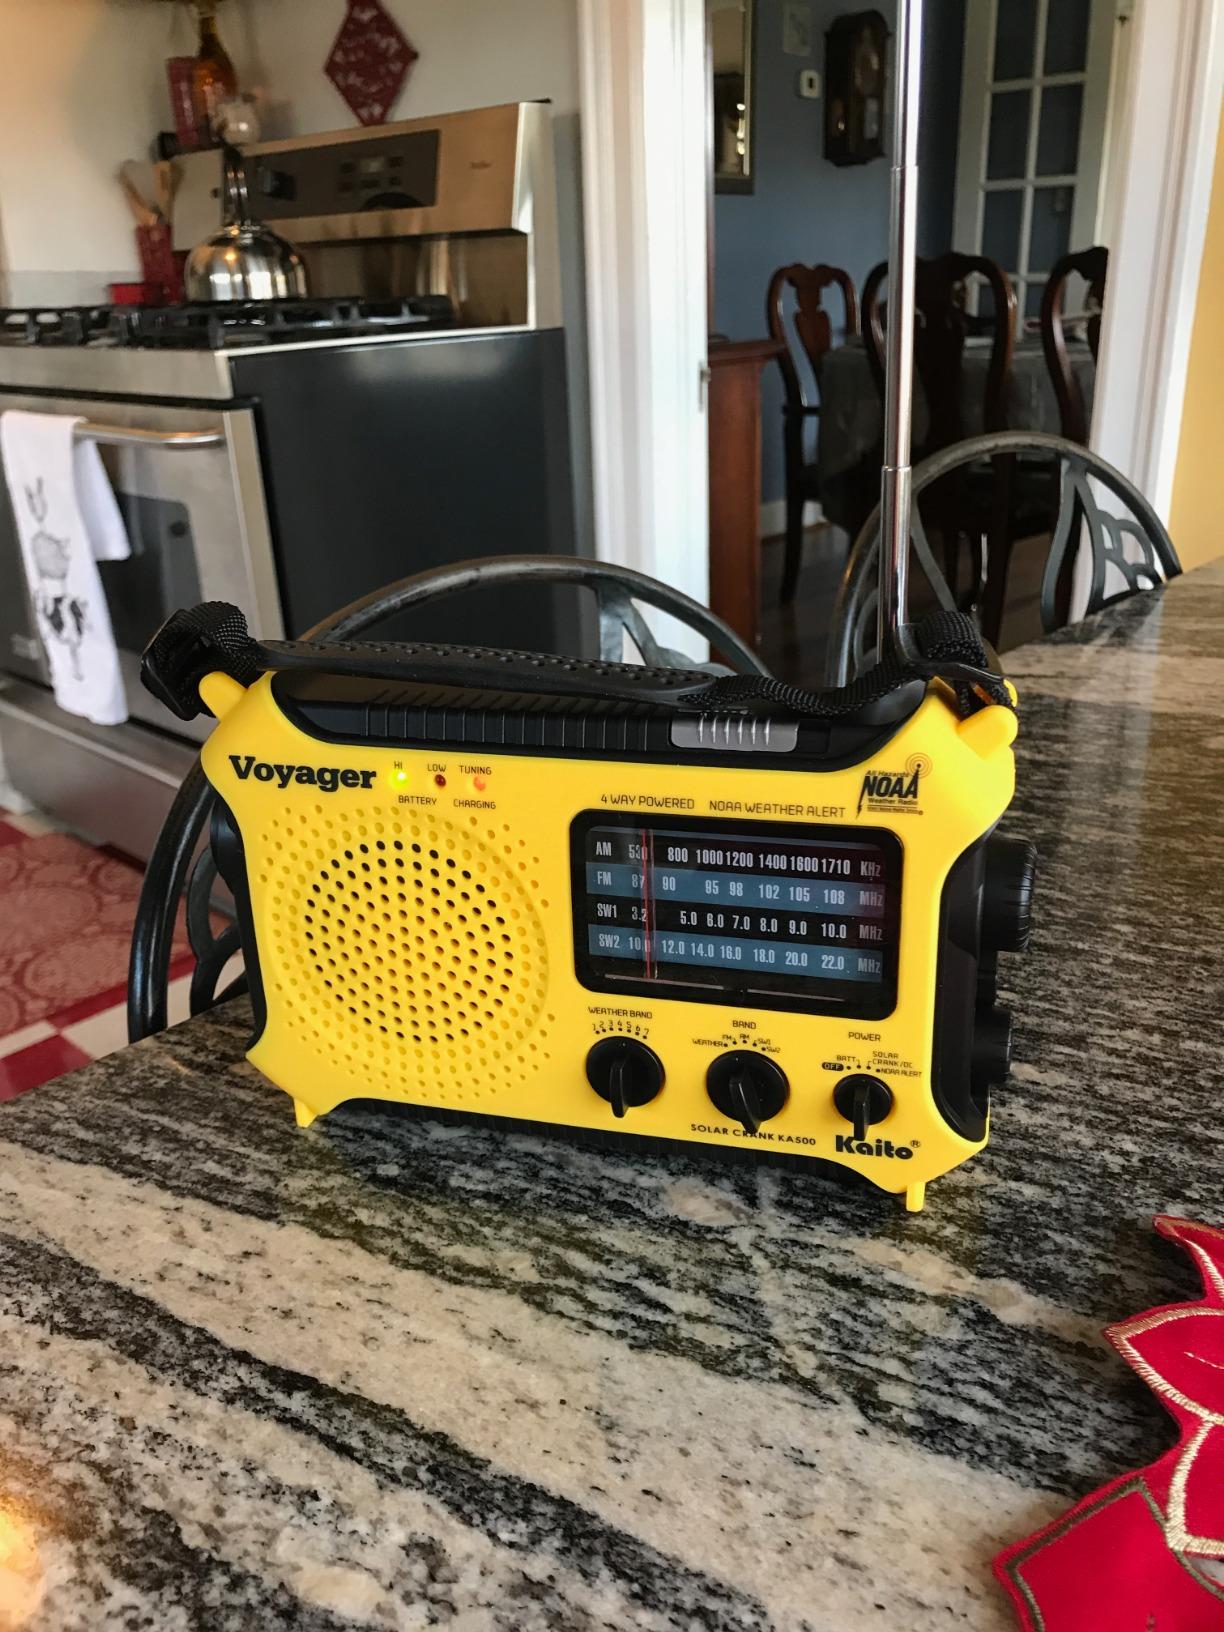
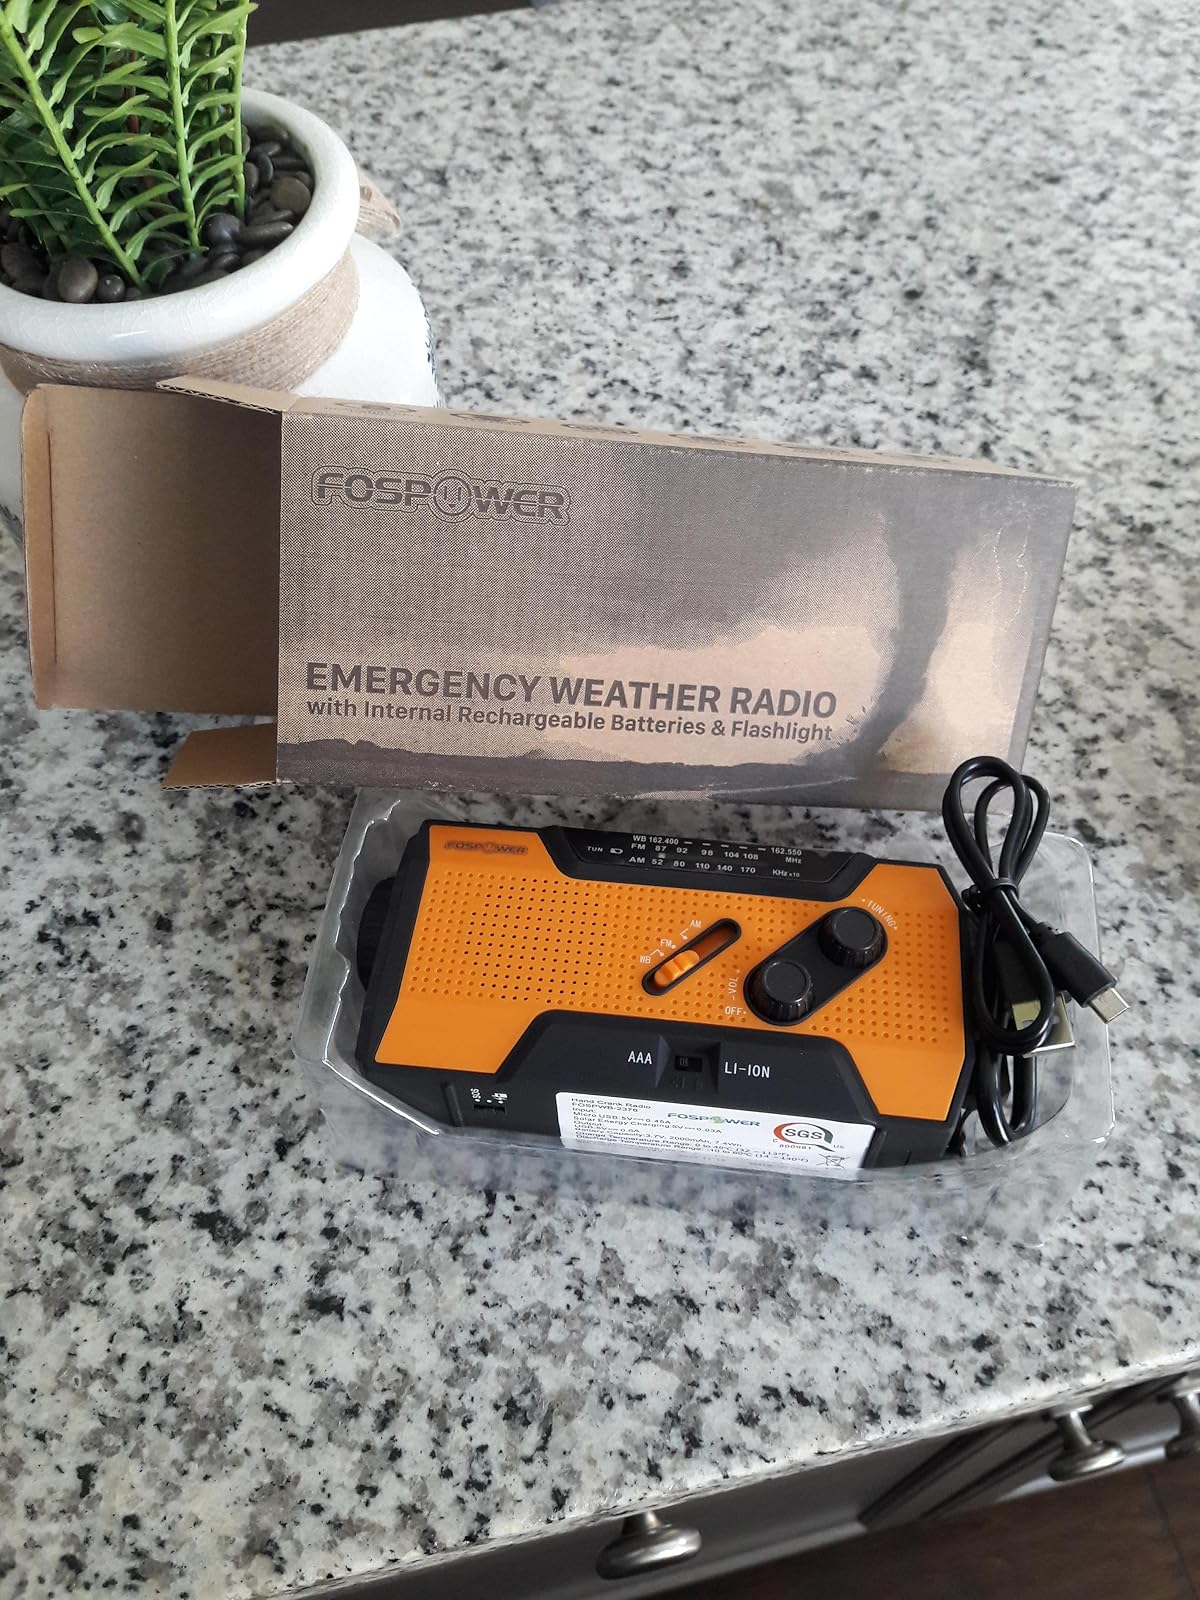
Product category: radio
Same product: no